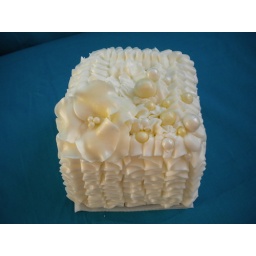
Ivory and champagne buttercream ruffle 4 in mini cake with fondant flower and pearls.